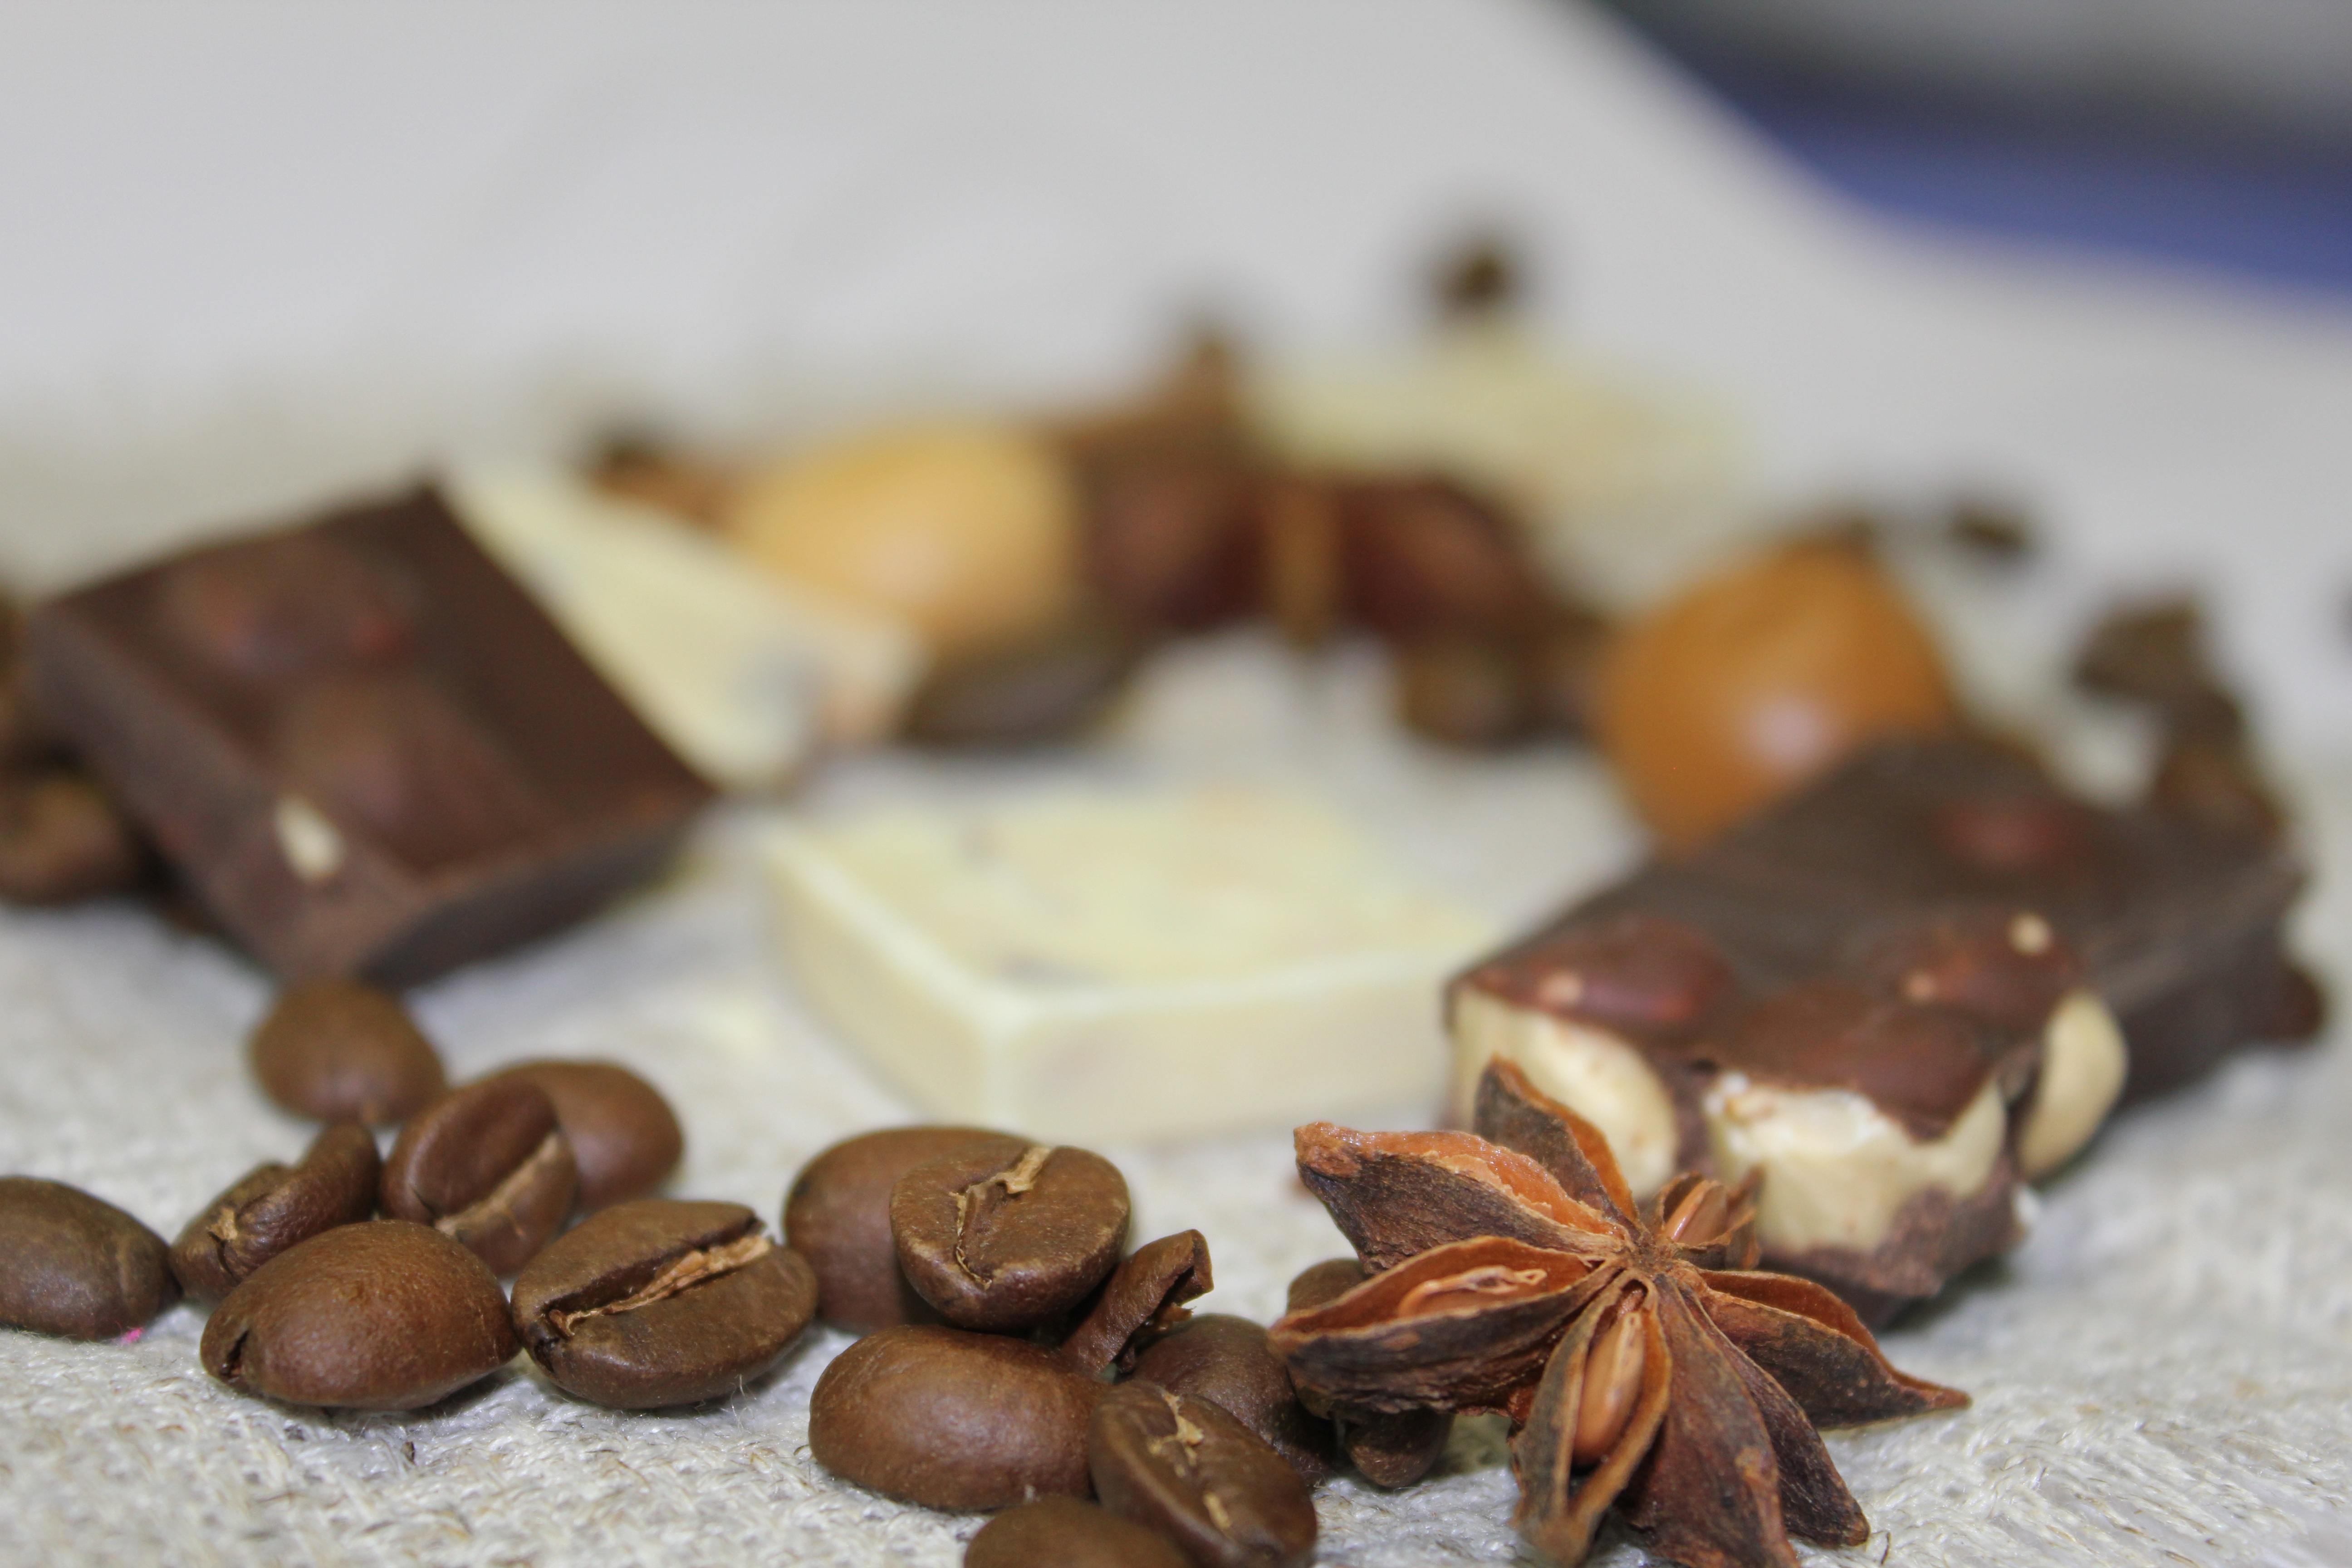
coffee, food, produce, chocolate, baking, dessert, spices, sweetness, canvas, flavor, coffee beans, snack food, chocolate truffle